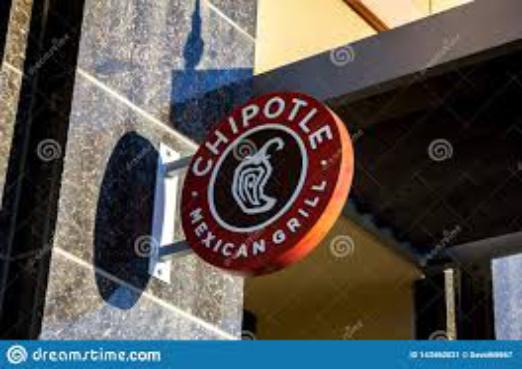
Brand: Chipotle Mexican Grill-2
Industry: Clothes